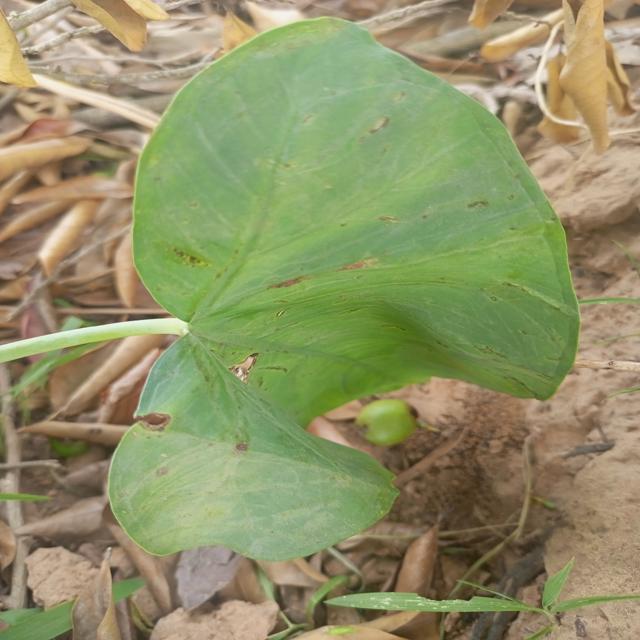
Label: Early_Blight